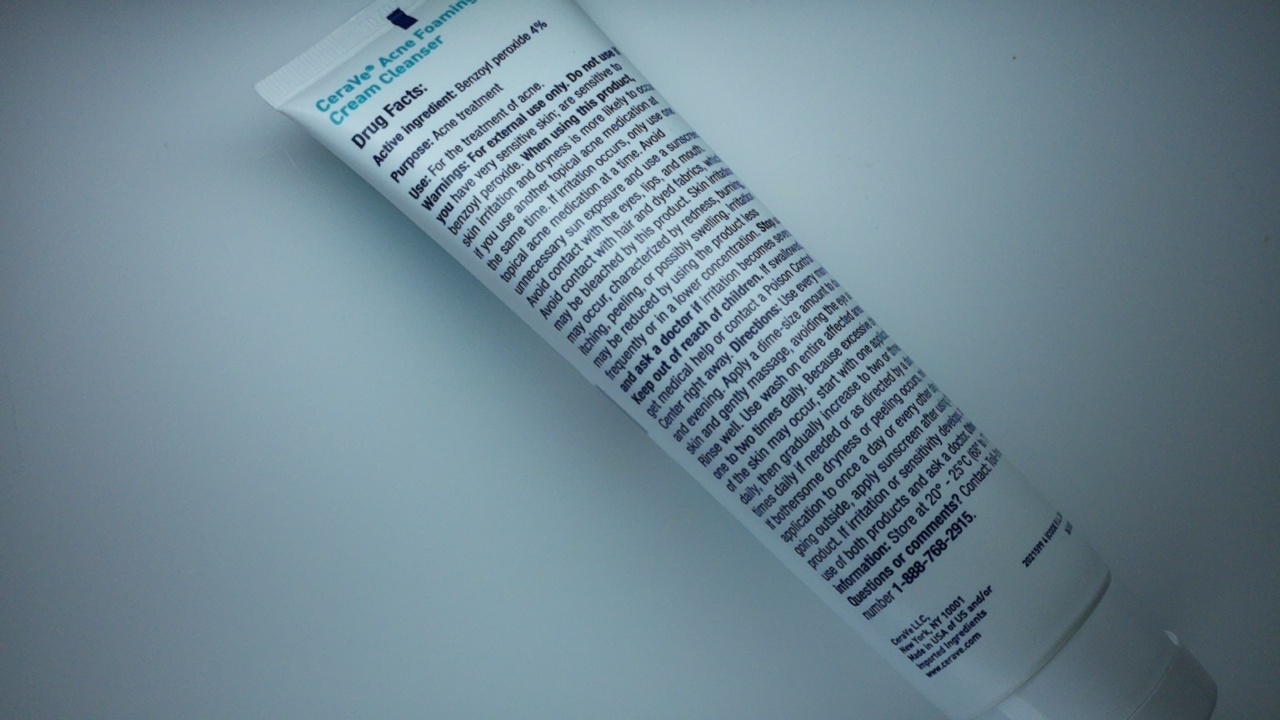
Label: trash